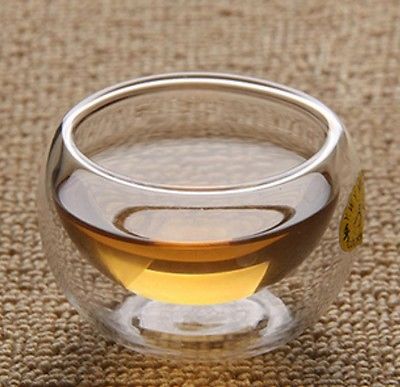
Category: mug